Yakhouba Diawara

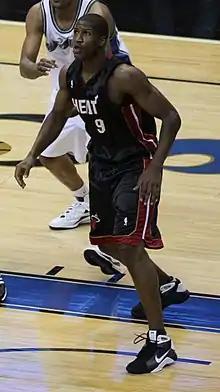

Yakhouba Diawara (born August 29, 1982) is a French former professional basketball player. He played college basketball in the United States for the Pepperdine Waves.